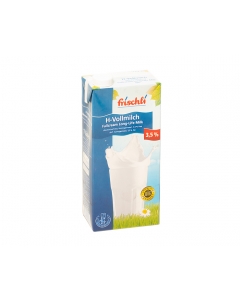
Waste category: cardboard